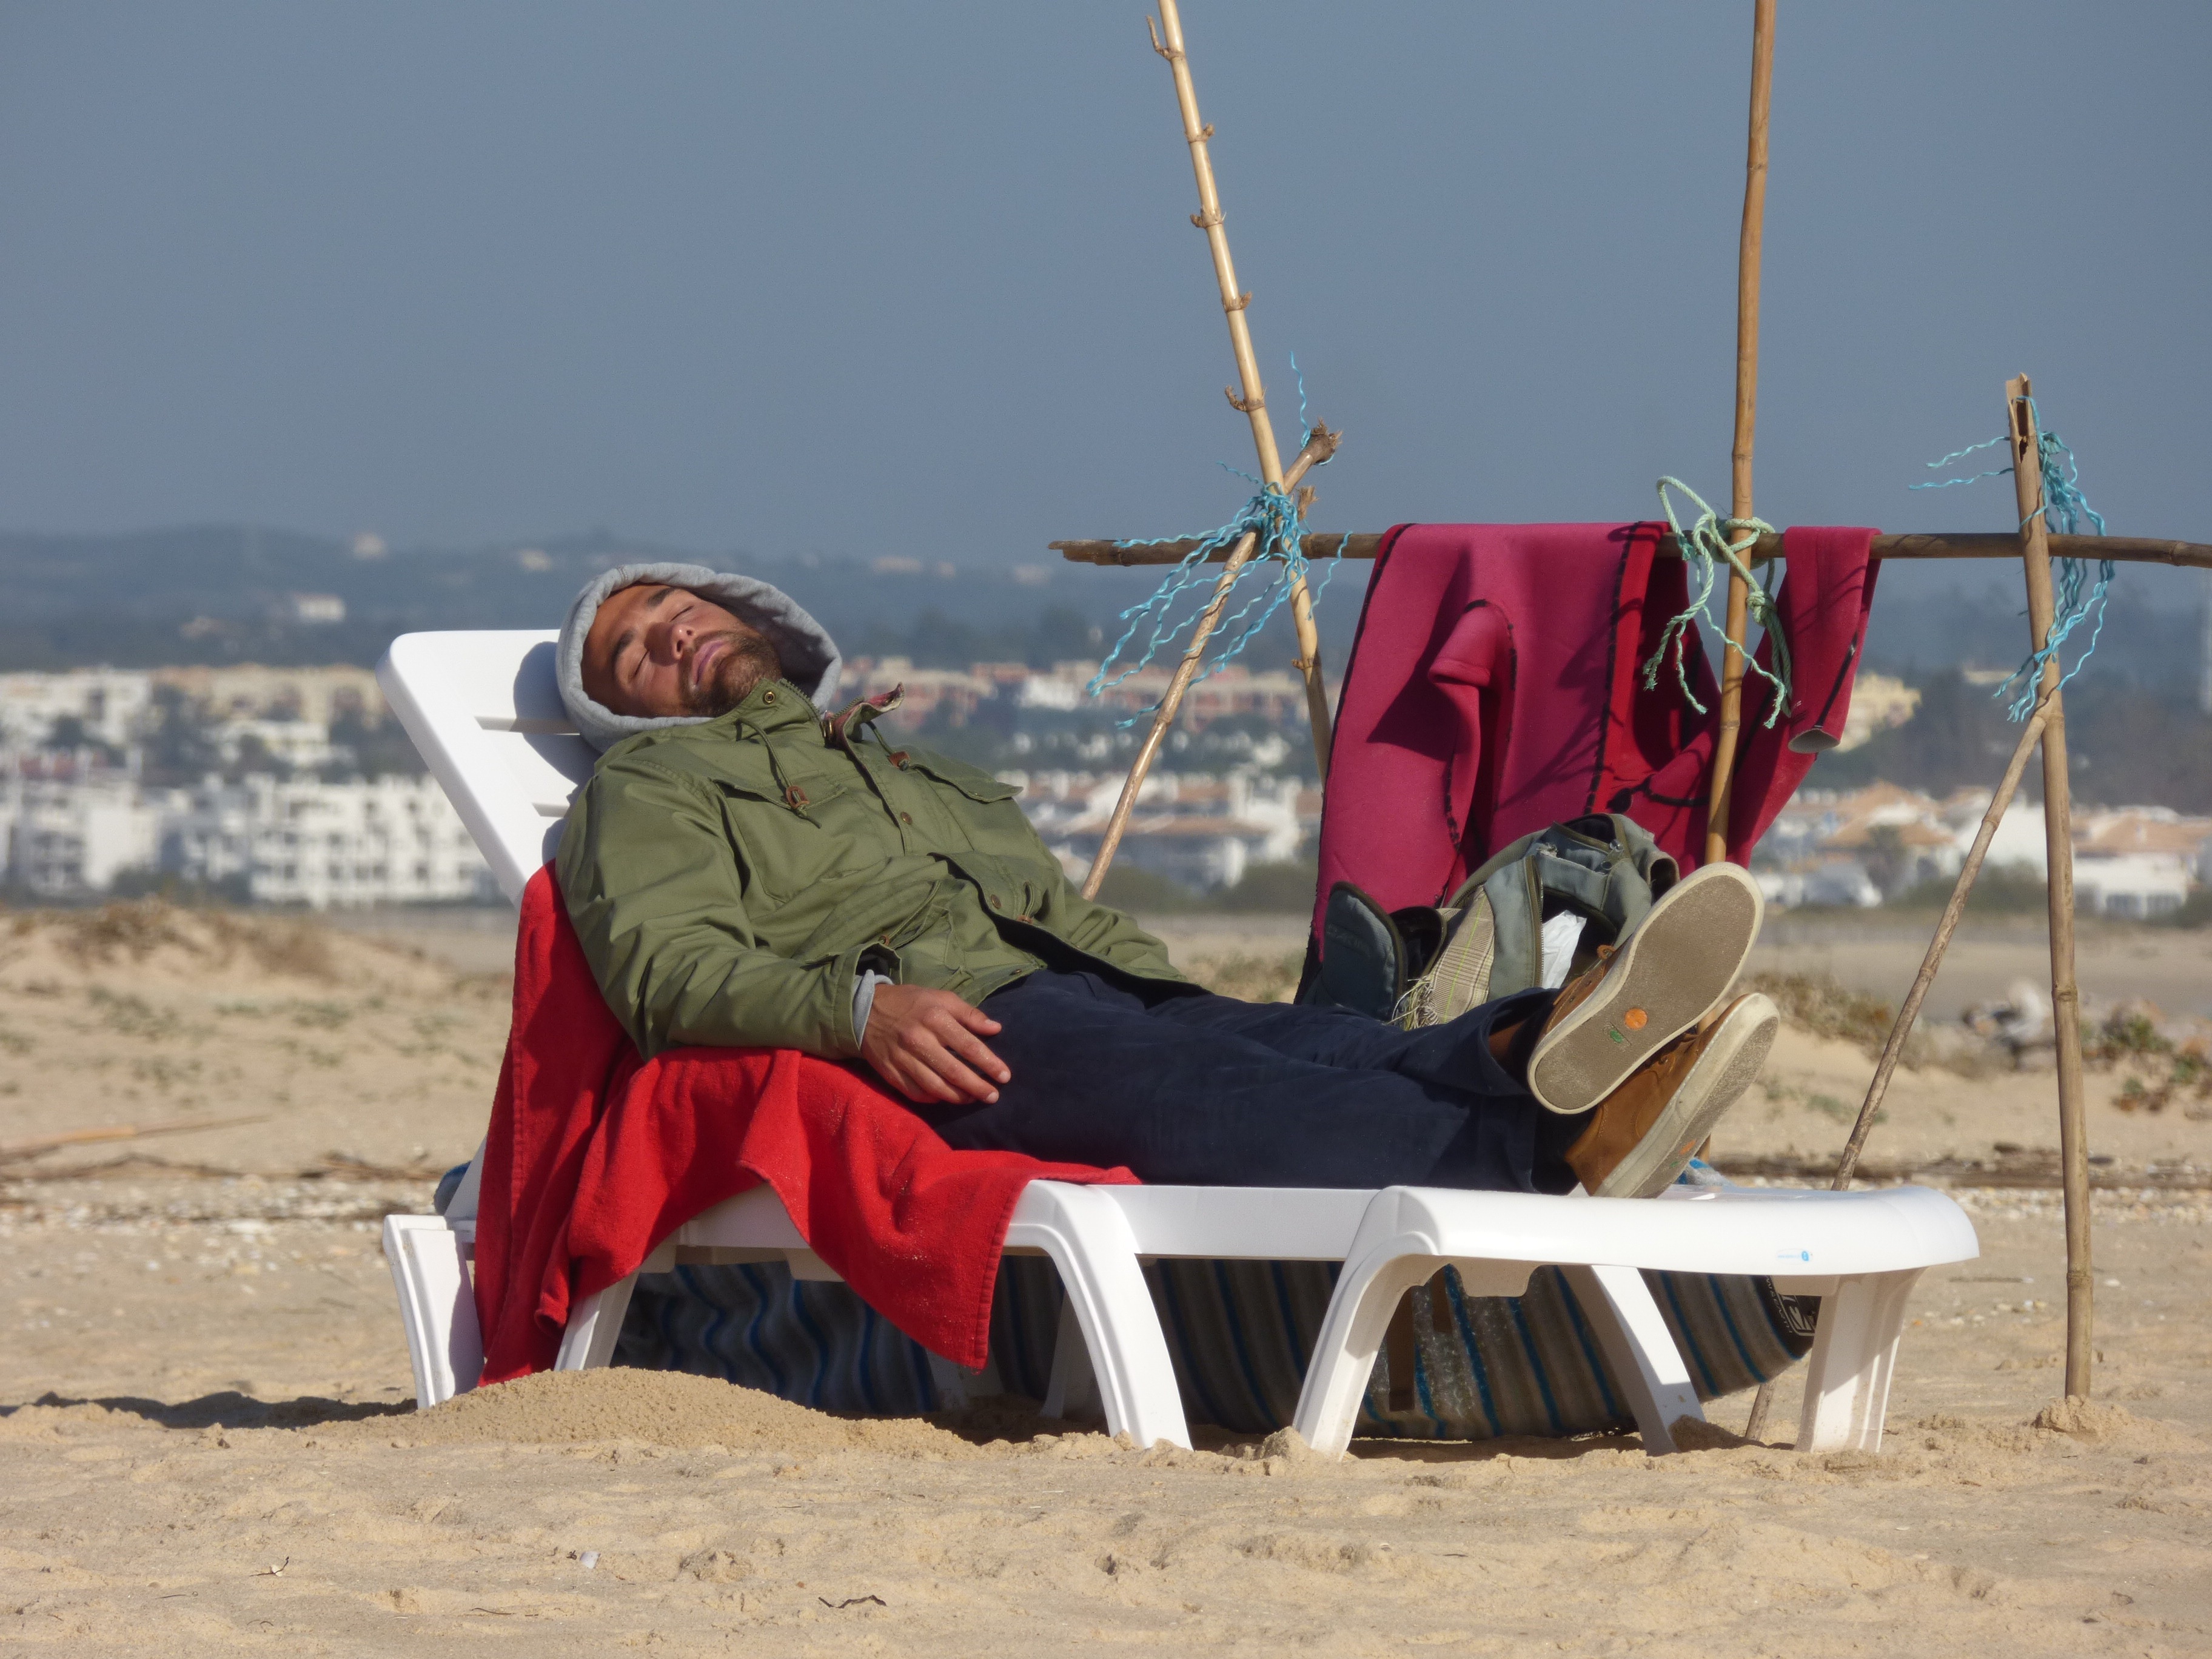
man, beach, sea, sand, winter, wind, young, vehicle, sailing, rest, toy, sunny, sleep, relaxation, sports, windsports, kite sports